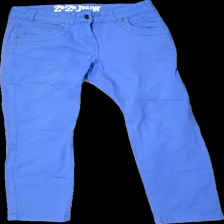
View: front
Type: Jeans
Category: Ladies
Brand: Not in the list
Brand text on label: Zeze jeans
Colors: Blue
Material: 100% Cotton
Cut: Regular
Size: 40
Season: All
Trend: Denim
Damage: stain
Damage location: middle left
Damage 2: stain
Damage 2 location: middle right
Price range: <50
Recommended usage: Export
Description: Blue colored jeans
Comment: washed out